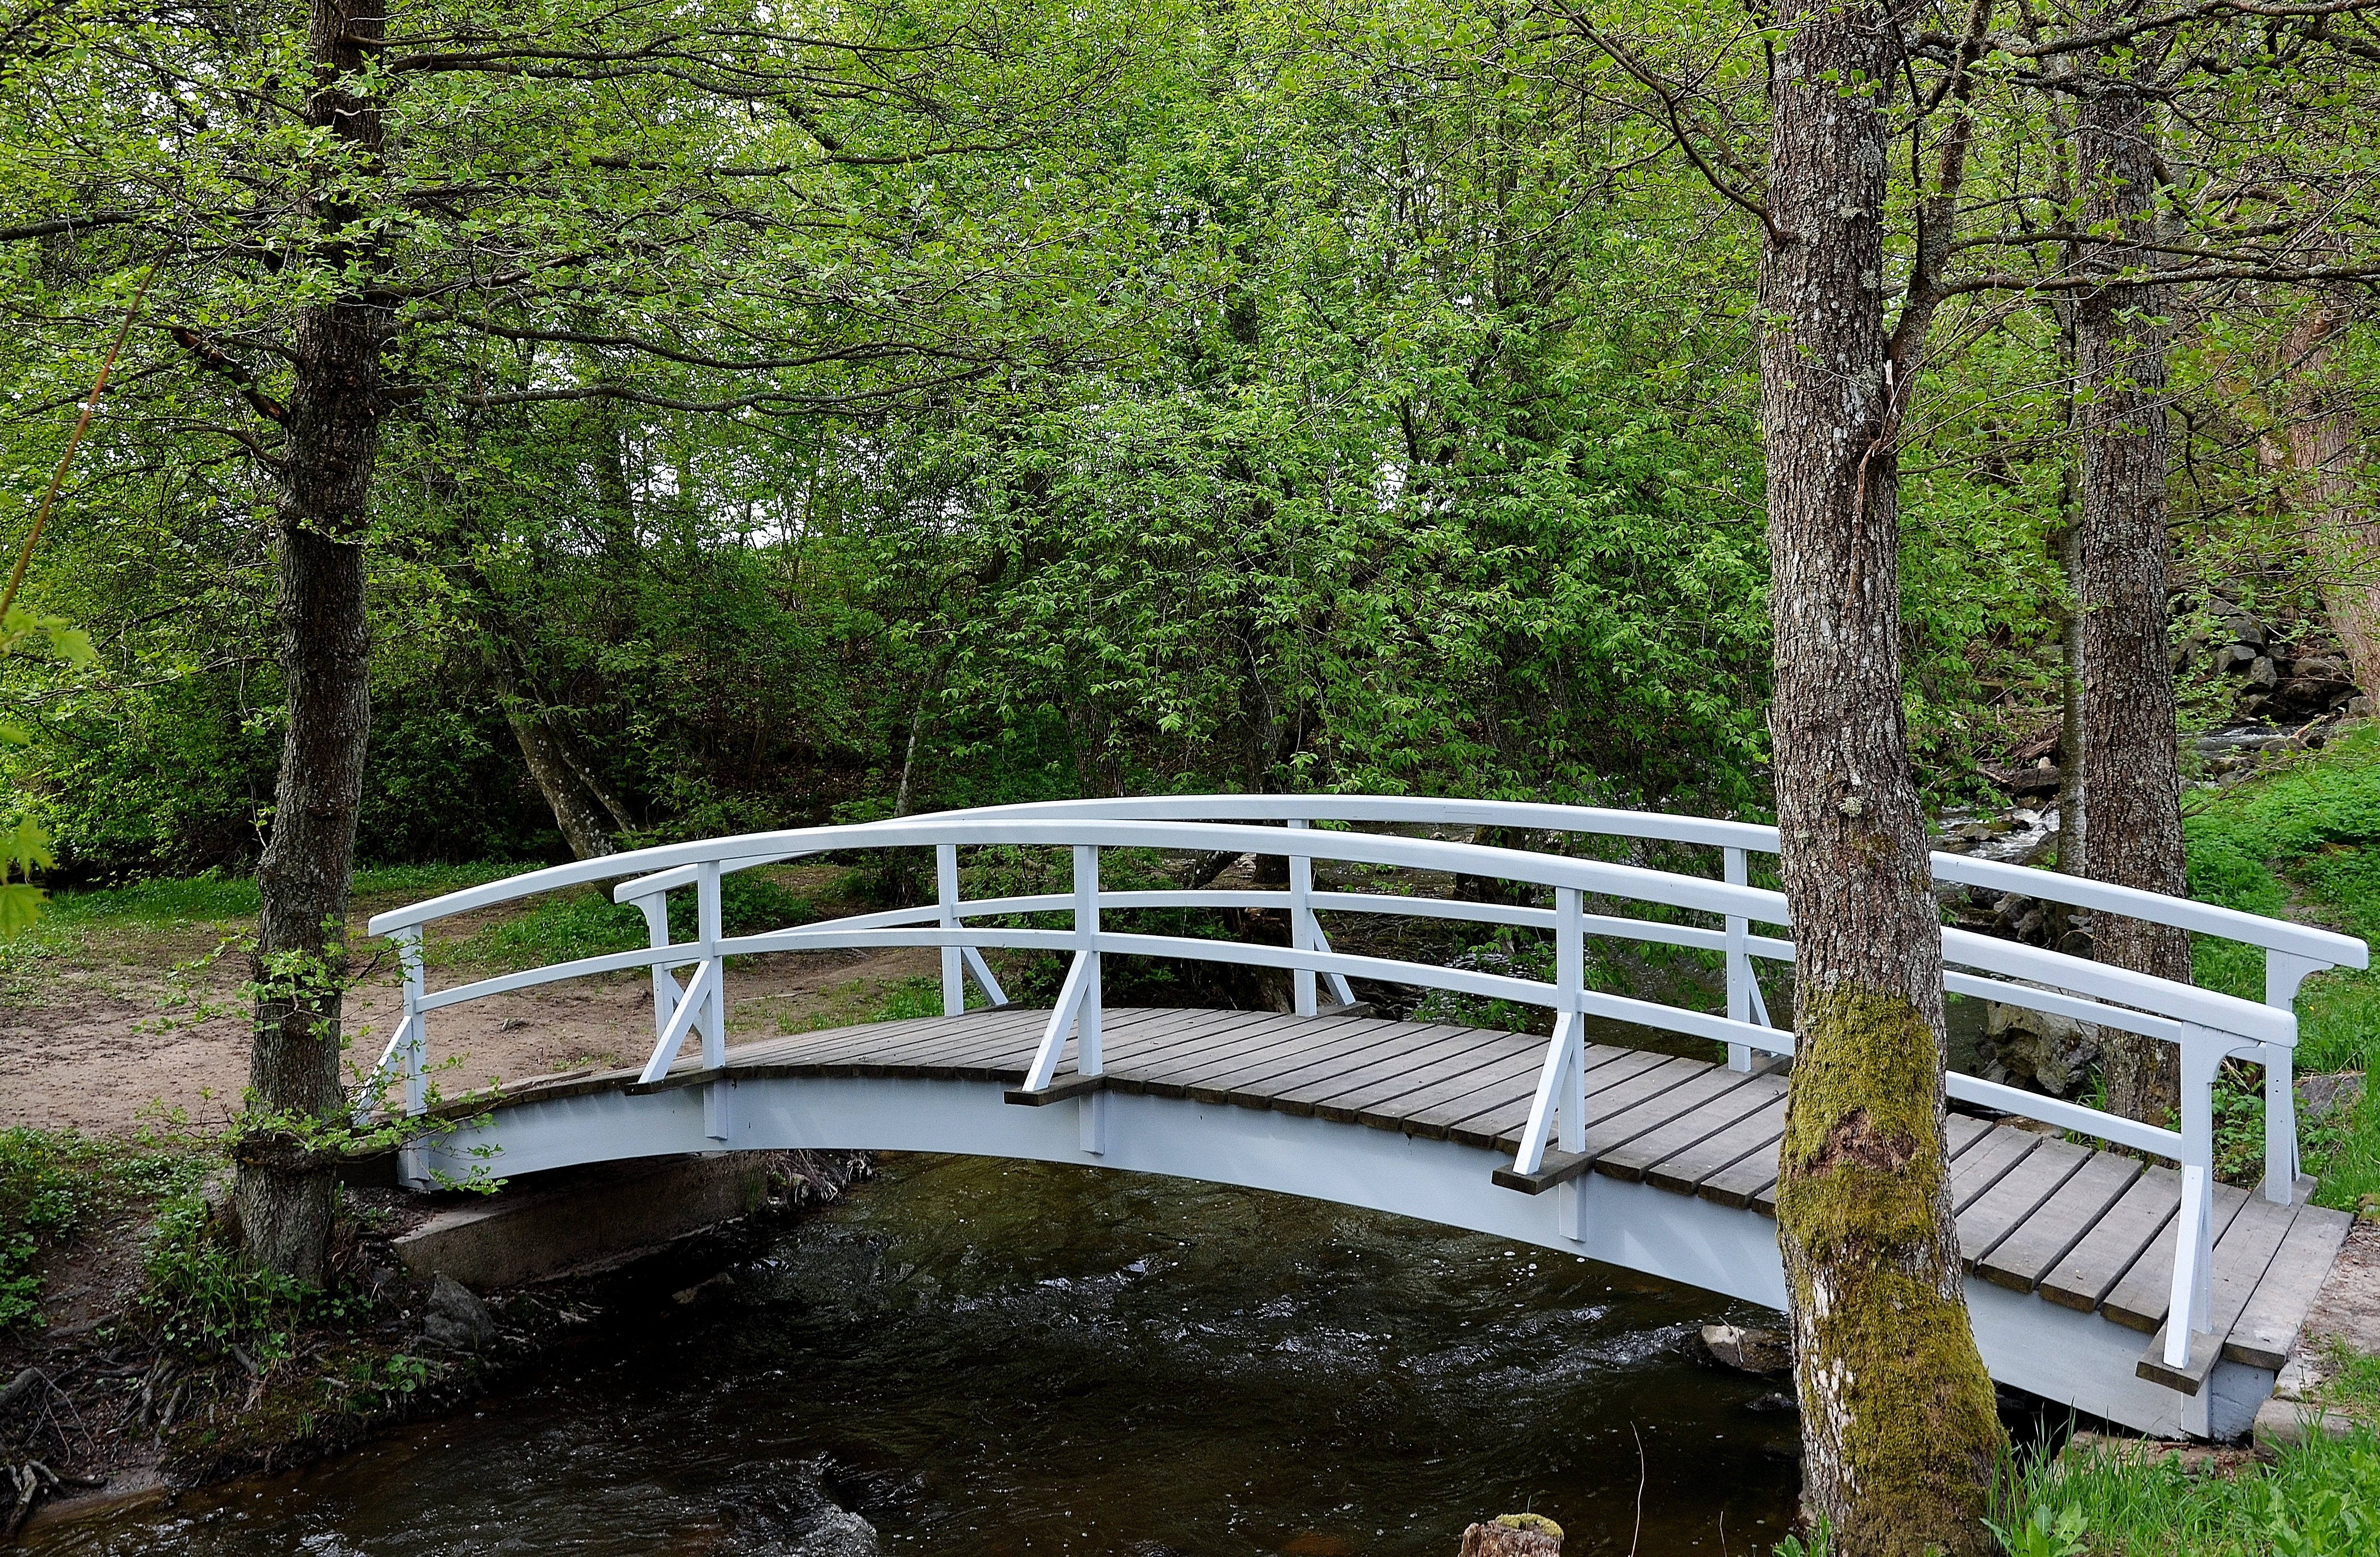
nature, forest, grass, trail, bridge, leaf, river, leaves, woodland, bridges, green leaf, old bridge